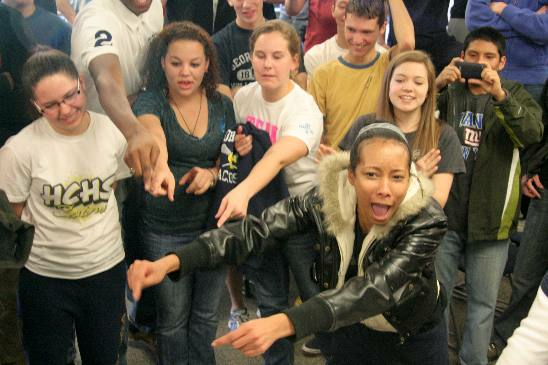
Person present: Yes